Cubao Cathedral

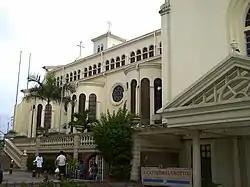
The north side of the cathedral's nave

In 1935, the SVD priests of Christ the King Mission Seminary began ministering to a limited farming community around Manga Road in Cubao by first celebrating Mass in a small chapel near the present Cubao roundabout. Henry Demond then celebrated Mass in the house of a certain Carbonell family, then moved to a quonset mess hall from the Second World War that stood on what are now Spencer and Brooklyn streets. The building was abandoned by the combined US-Philippine Commonwealth Armed Forces.